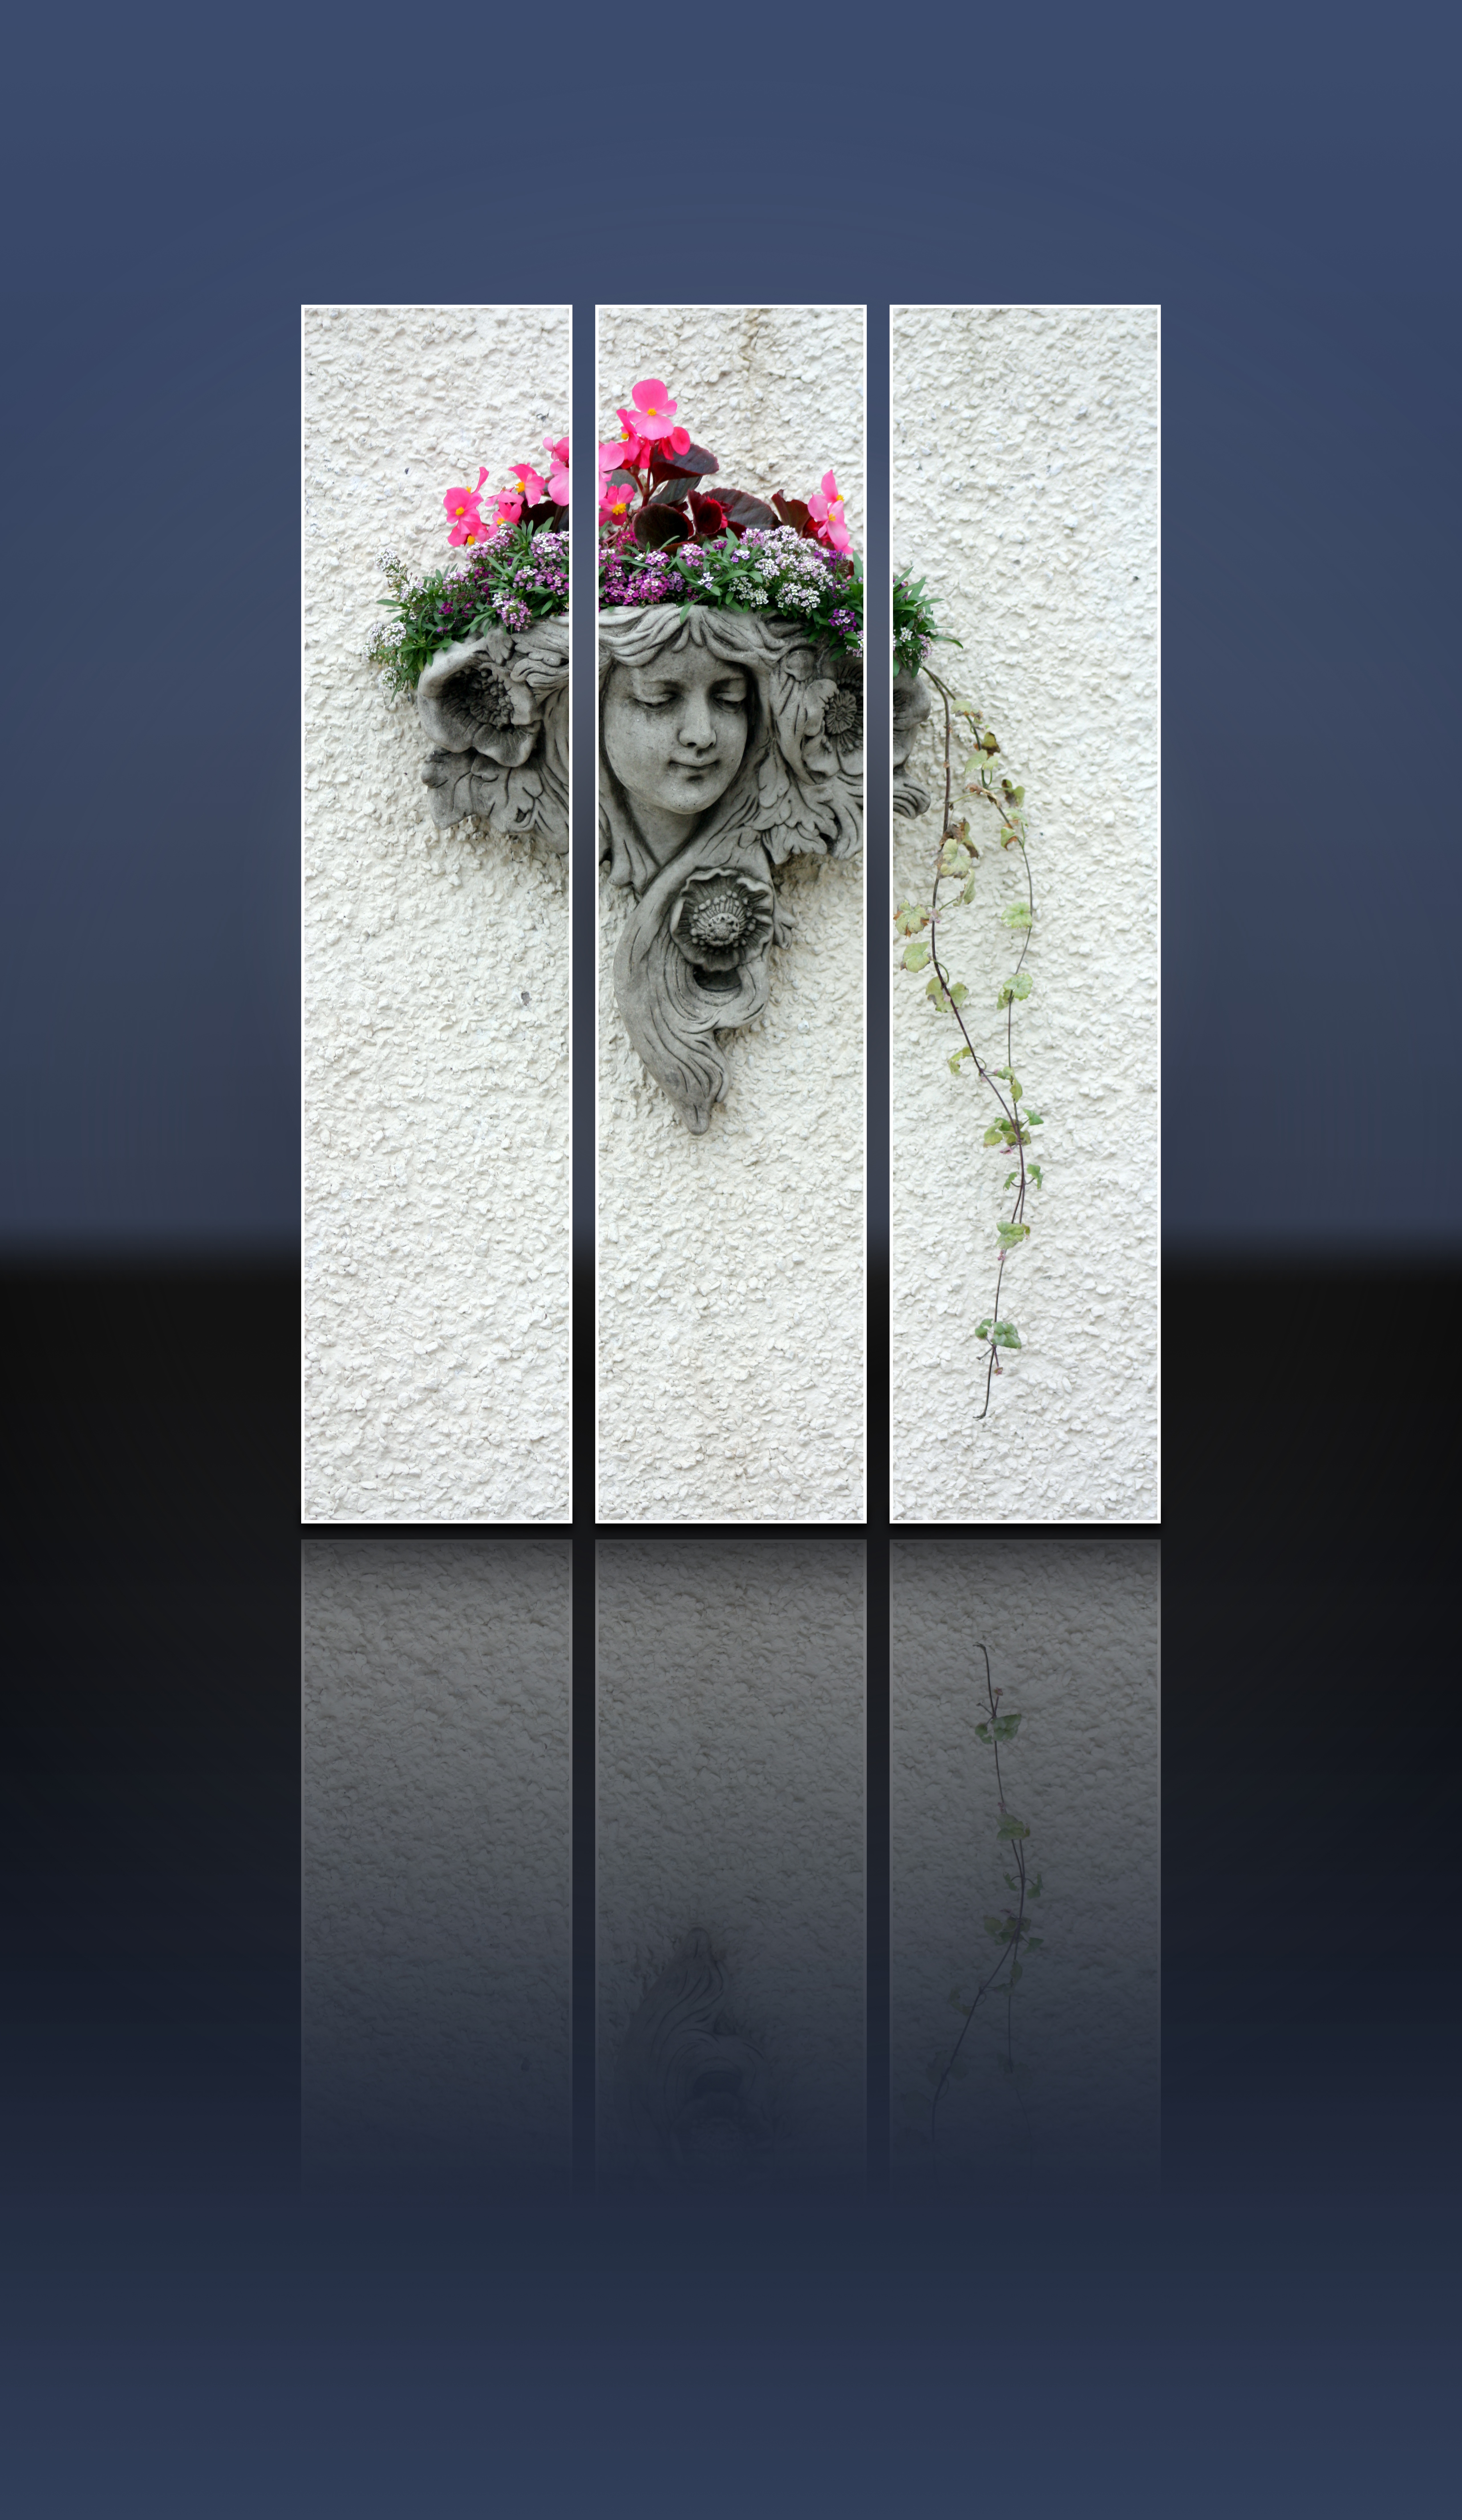
girl, woman, flower, glass, wall, stone, flowers, brand, face, grey, art, decorative, head, symmetry, reflections, casting, modern art, grave stone, tomb stone, tryptic